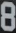
Number: 8